Meriwether Lewis

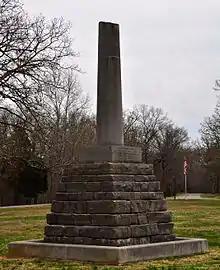
Meriwether Lewis National Monument located at milepost 385.9 on the Natchez Trace Parkway

After returning from the expedition, Lewis received a reward of of land. He also initially made arrangements to publish the Corps of Discovery journals, but had difficulty completing his writing. In 1807, Jefferson appointed him governor of the Louisiana Territory; he settled in St. Louis.